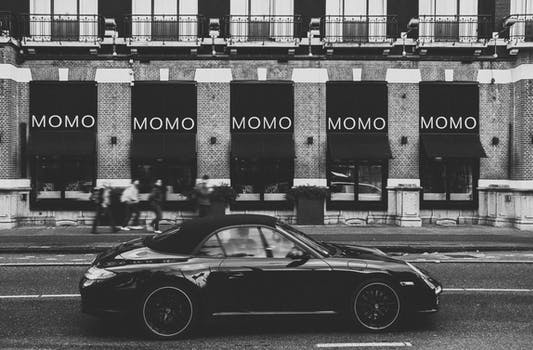
Label: No Watermark